Canadian Merchant Navy

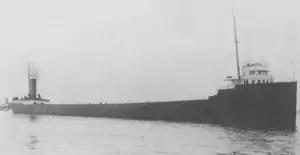
The Canadian laker "James Carruthers" on Lake Huron in 1913.

An informal merchant navy appeared in 1914 at the start of World War I and was renamed Canadian Government Merchant Marine ("Marine marchande du gouvernement canadien") in 1918, but slowly disappeared by 1930.